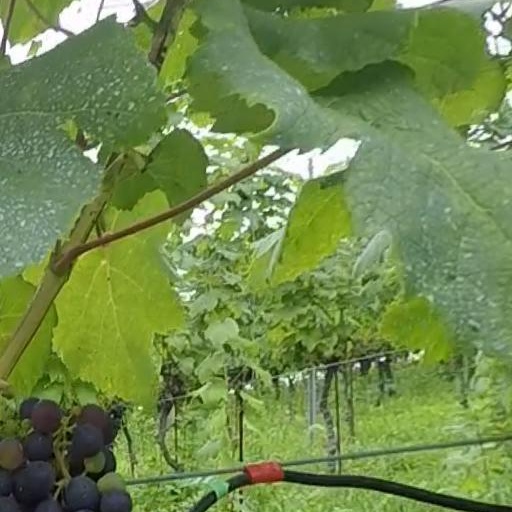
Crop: grape